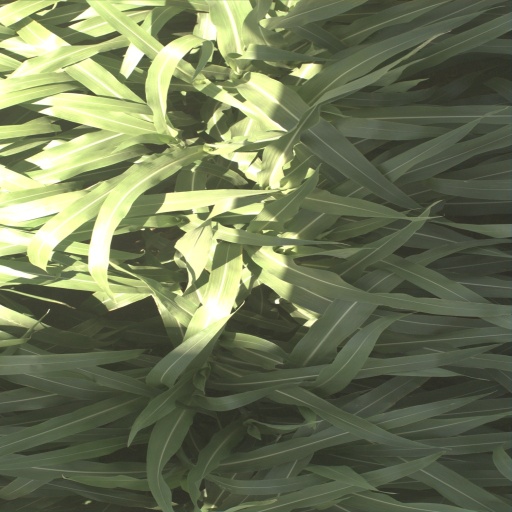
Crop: sorghum